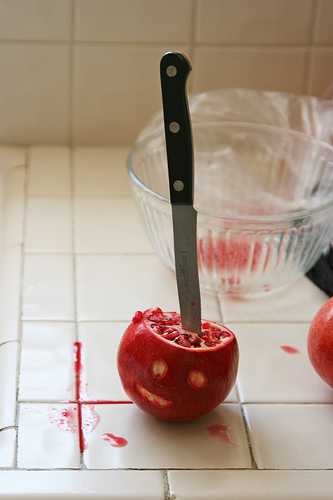
Label: Pomegranate